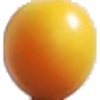
Label: Cherry Wax Yellow 1